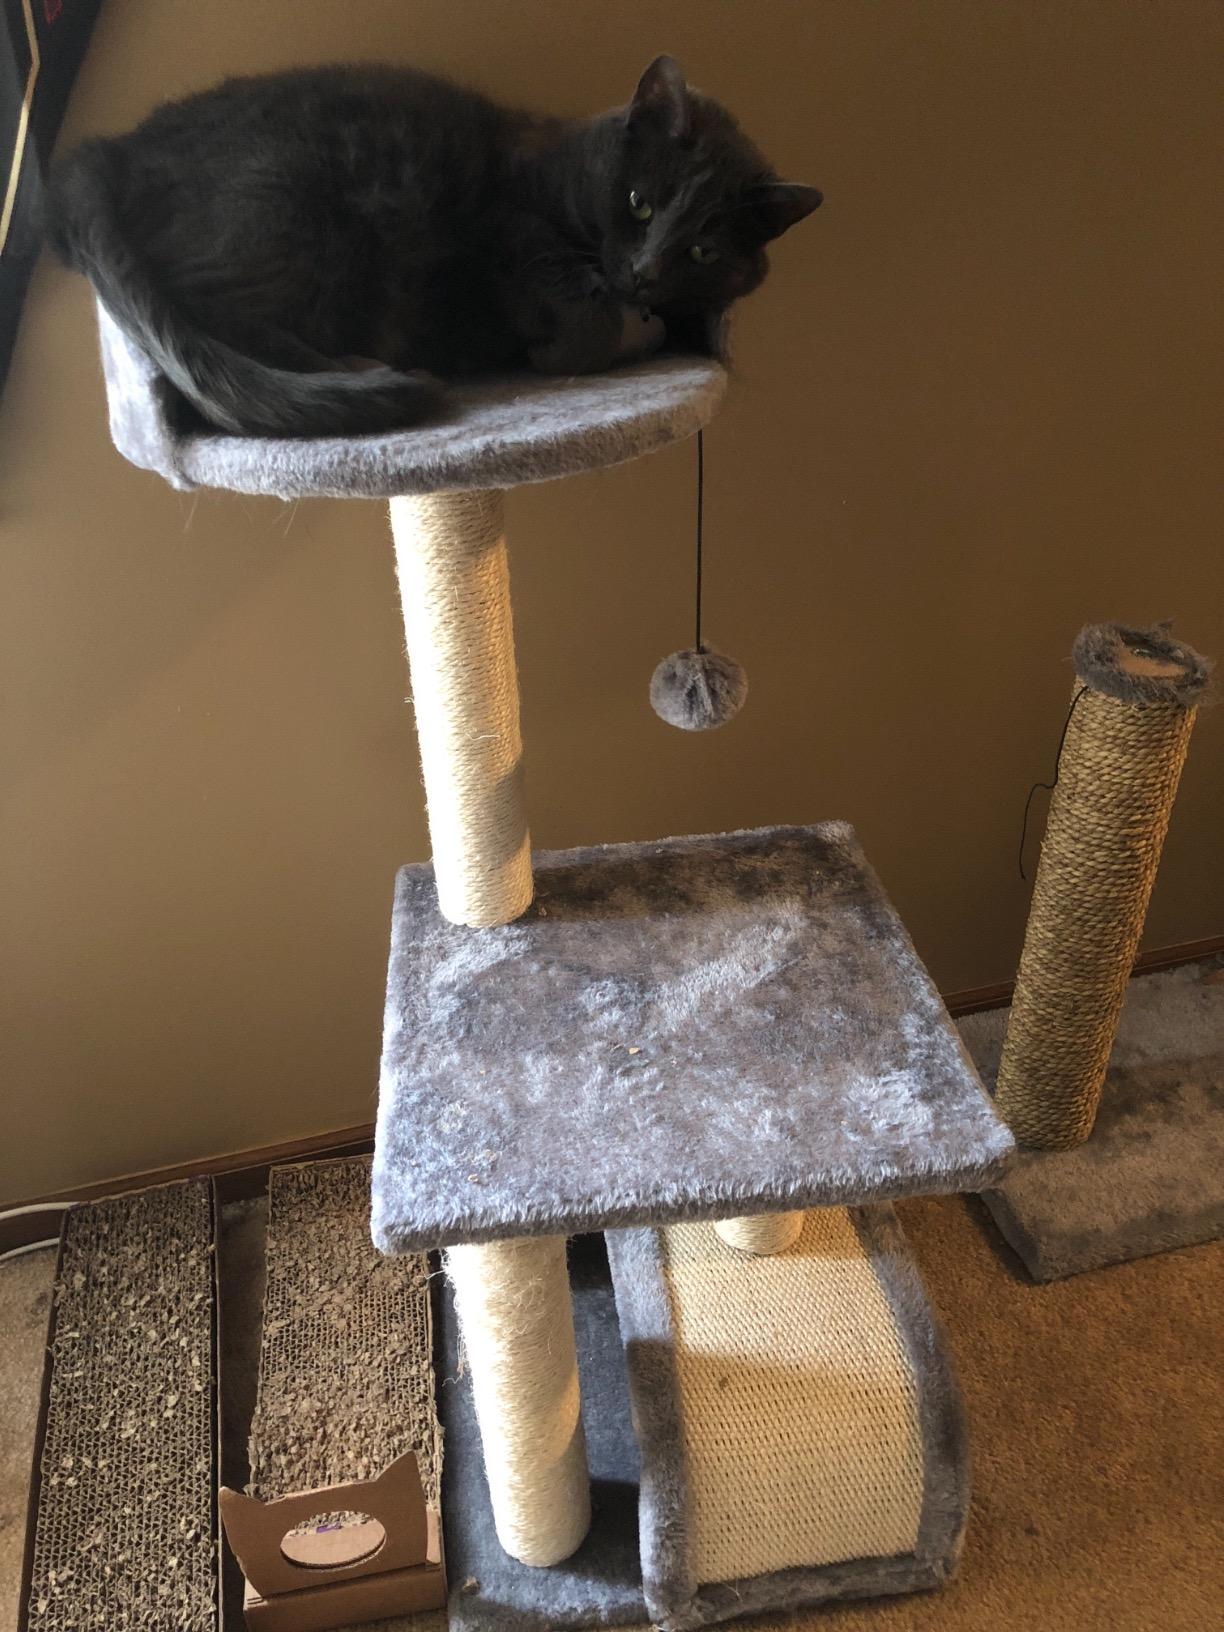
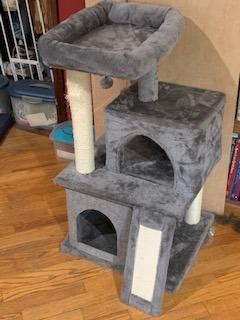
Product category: items_cat tree
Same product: no